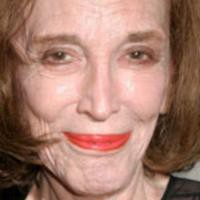
Age group: age 66-80